Creep 2

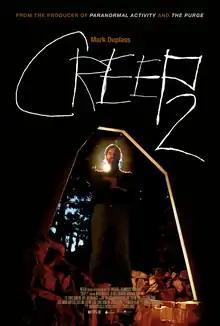
Theatrical release poster

Creep 2 is a 2017 American found footage psychological horror film directed by Patrick Brice and written by Brice and Mark Duplass. It is a sequel to Brice's 2014 film "Creep", and the second installment in the franchise of the same name. Duplass reprises his role from the first film as a serial killer who lures unsuspecting videographers to their deaths, with Desiree Akhavan portraying his latest target.